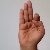
The image shows a hand gesture representing the letter 'F' in Indian Sign Language.